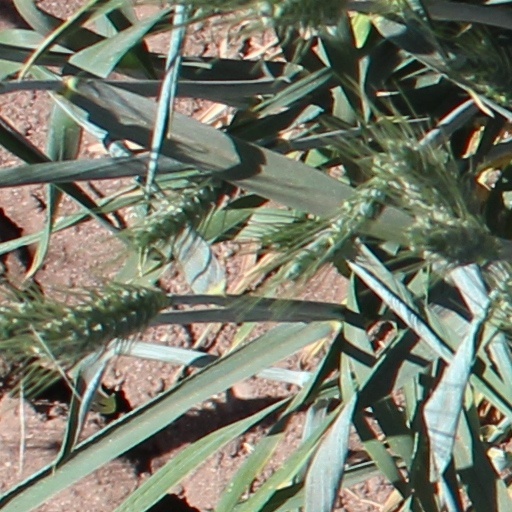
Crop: wheat